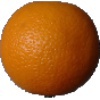
Label: Orange 1